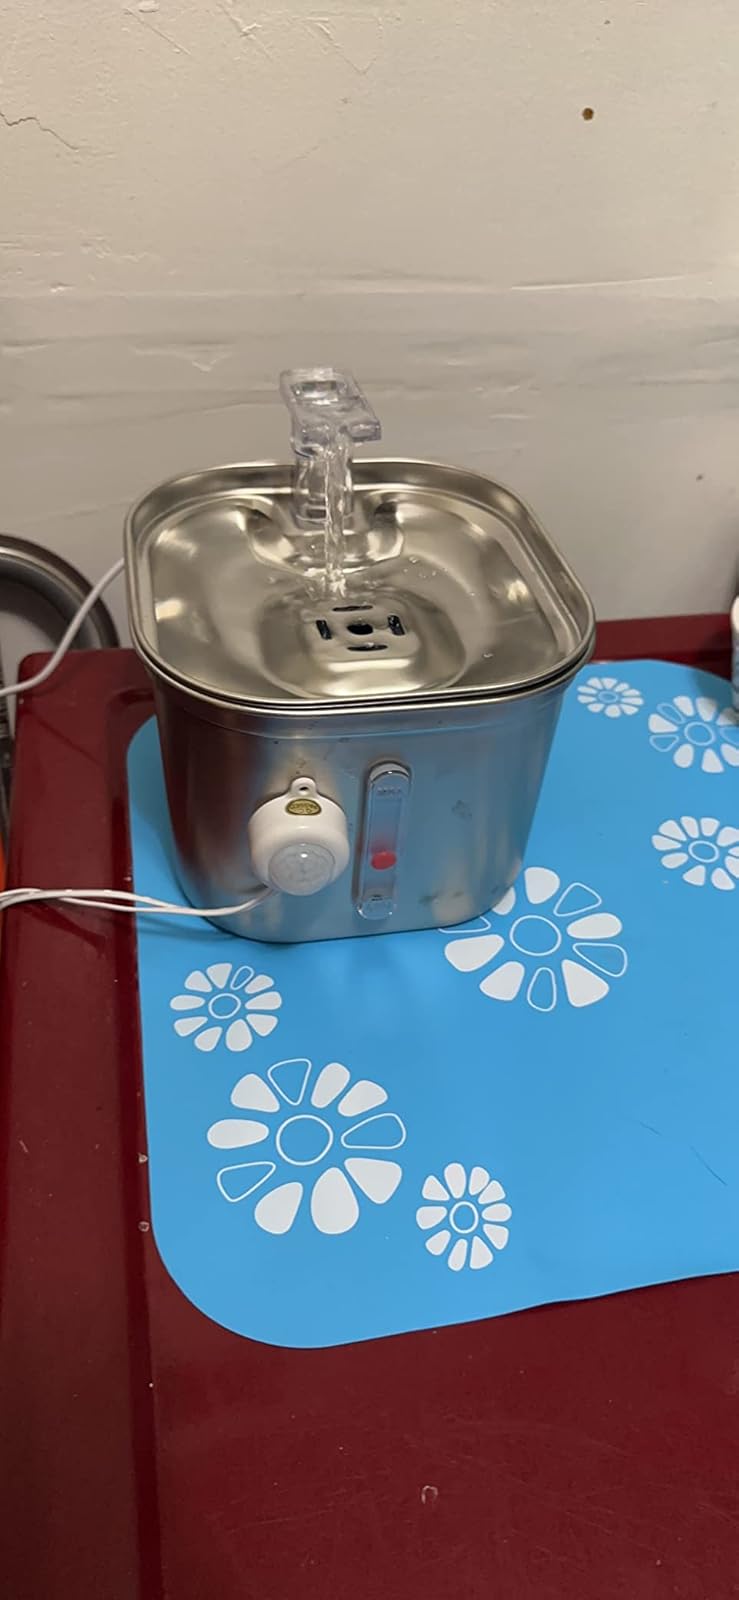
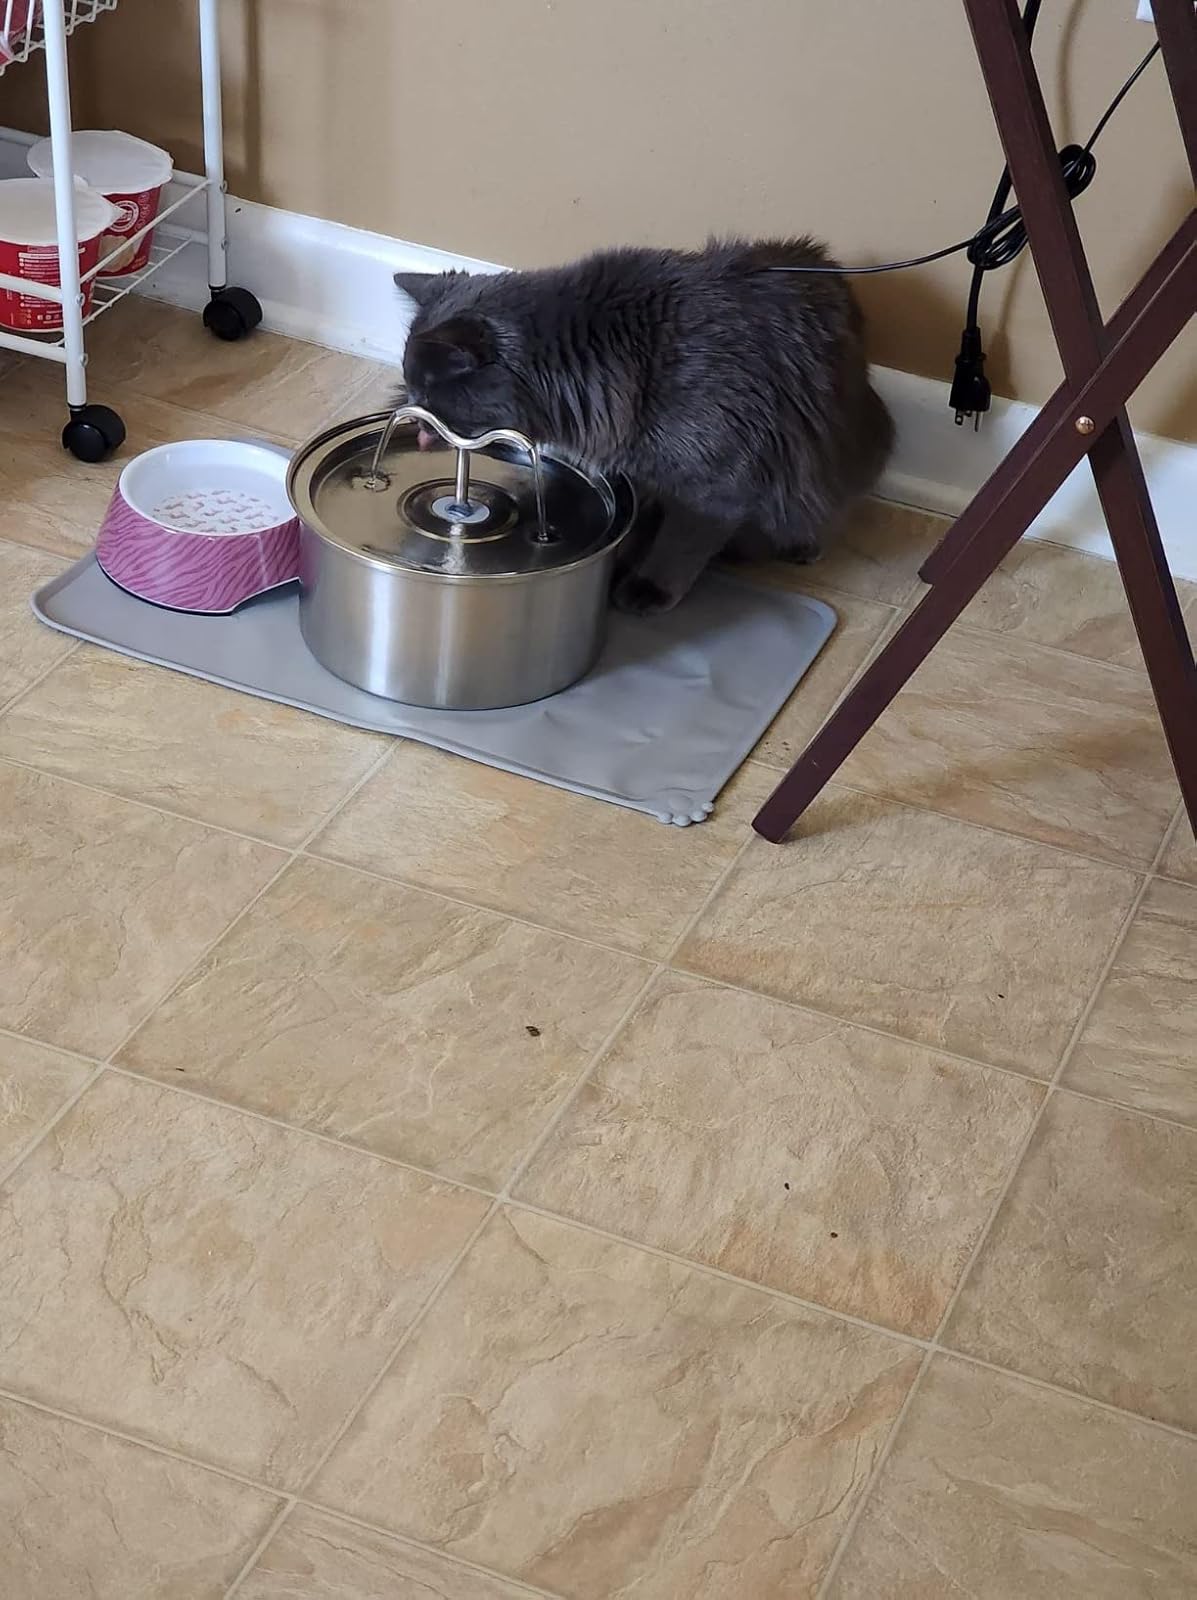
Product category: items_bowl
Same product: no